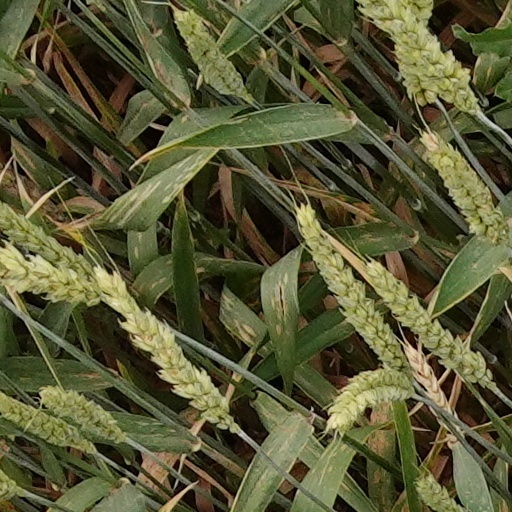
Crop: wheat